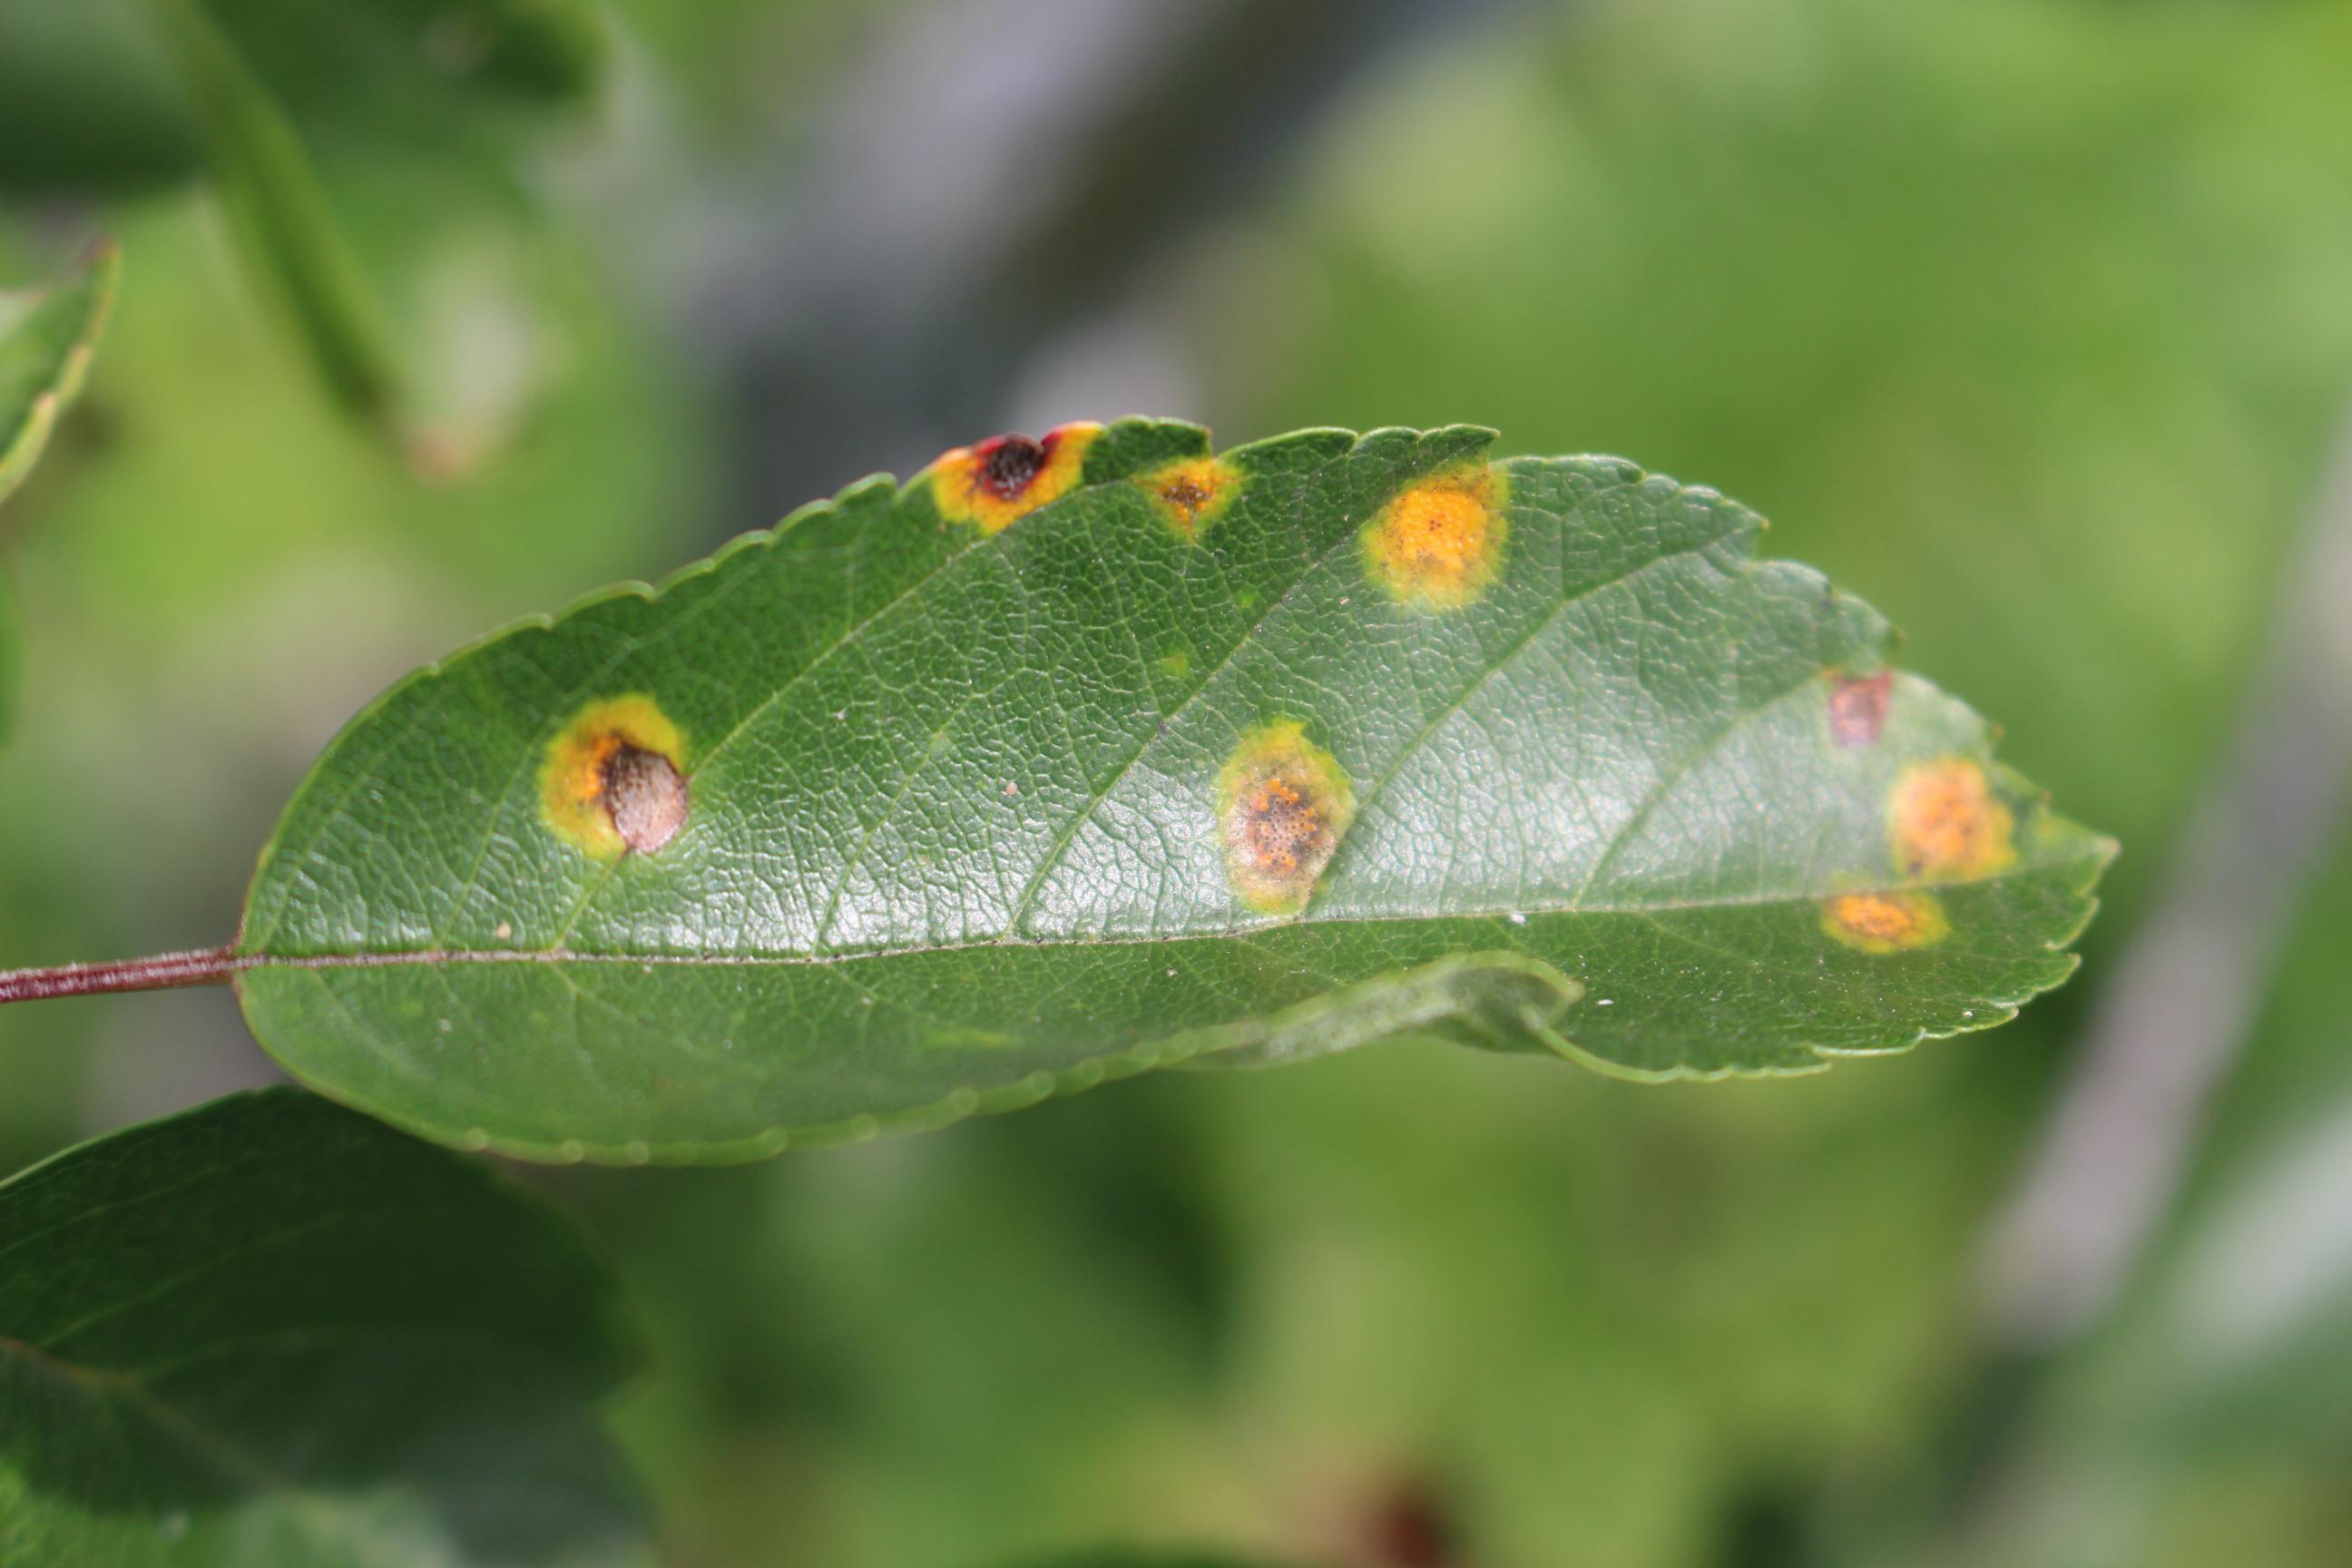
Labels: rust